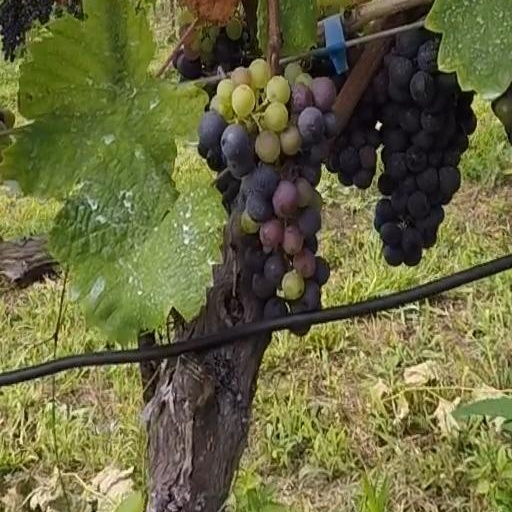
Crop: grape